Mohamed Mahmoud Khalil Museum

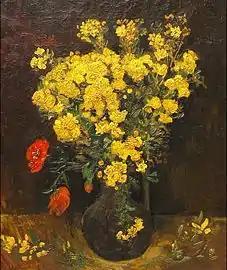
"Poppy Flowers" (1887) by Vincent van Gogh was cut from its frame and stolen from the museum in 2010

Among the great artists works endowed by Mohammed Mahmoud Khalil and his wife are those of Paul Gauguin, Claude Monet, Auguste Renoir, Auguste Rodin and Vincent van Gogh. The Museum houses a fine collection of Impressionist paintings, mainly collected before 1928, which alone rivals most European National Collections.